First Universalist Church (Providence, Rhode Island)

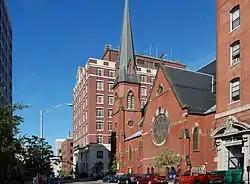

The First Universalist Church is a historic church at 250 Washington Street in Providence, Rhode Island.